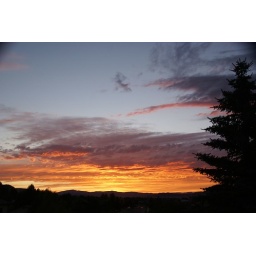
On top of this hill in the back of my house